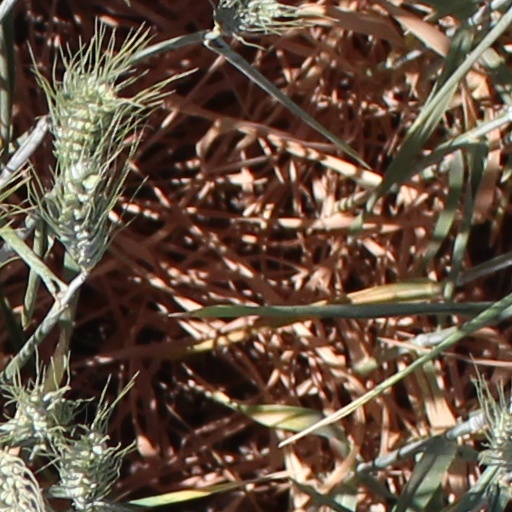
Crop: wheat